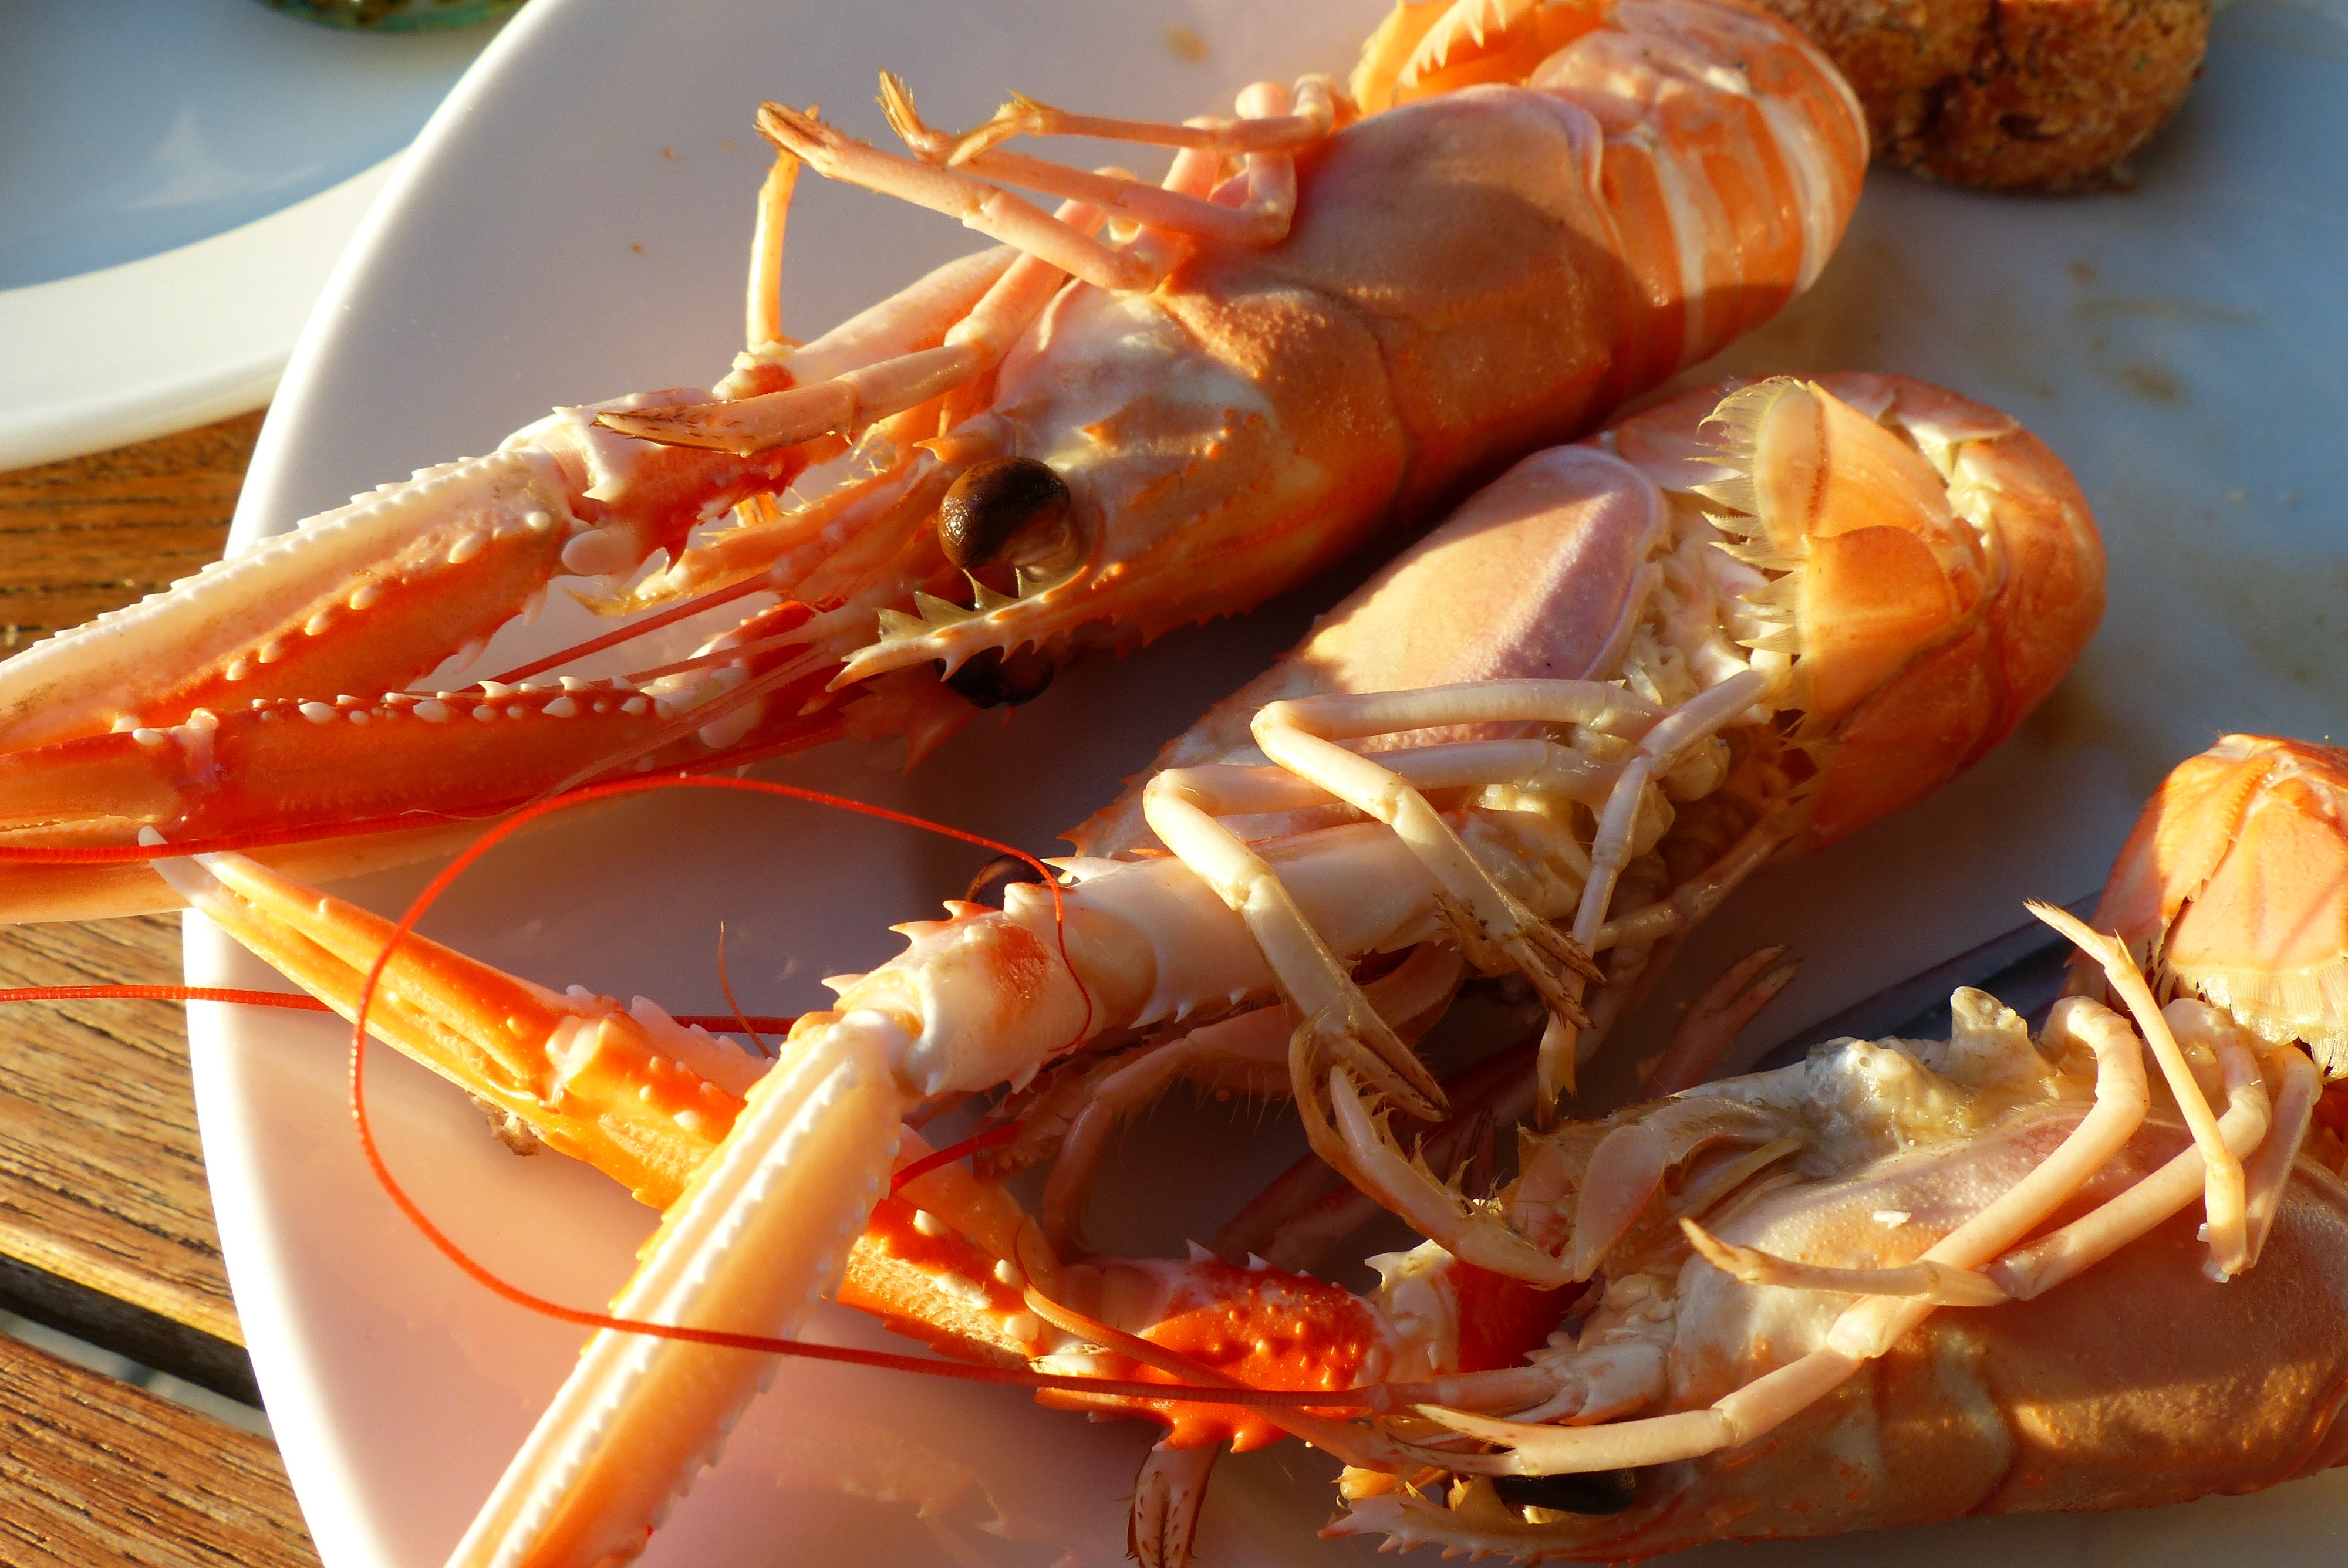
dish, food, fishing, seafood, fish, eat, delicious, invertebrate, lobster, crustacean, denmark, crustaceans, scandinavia, baltic sea, scampi, kattegat, decapoda, animal source foods, dungeness crab, spiny lobster, caridean shrimp, dendrobranchiata, laesoe, nephrops